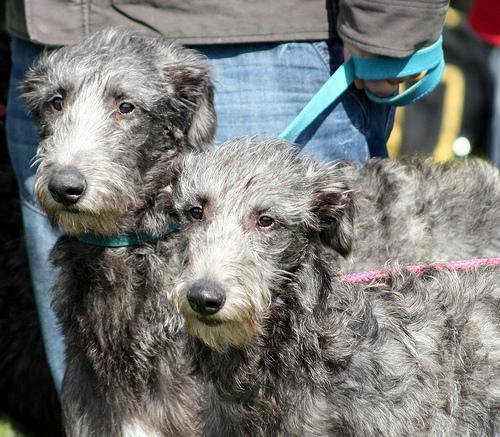
Scottish_deerhound